Debtors' prison

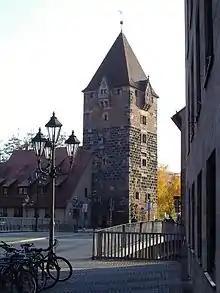
Schuldturm in Nuremberg

In the late Middle Ages, and at the beginning of the modern era, public law was codified in Germany. This served to standardize the coercive arrest ("Pressionshaft"), and got rid of the many arbitrary sanctions that were not universal. In some areas (like Nürnberg) the debtor could sell or redistribute their debt.